Emiliano Bergamaschi

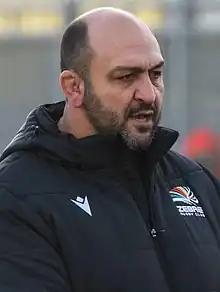

Emiliano Bergamaschi (born 4 May 1976) is an Argentine rugby union coach and former player. He is the current forwards coach of Stade Niçois in Pro D2.